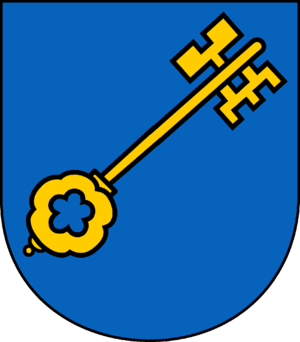
L’ amt Ostholstein-Mitte est un amt, c'est-à-dire une forme d'intercommunalité du Schleswig-Holstein, dans l'arrondissement du Holstein-de-l'Est, dans le Nord de l'Allemagne. Il regroupe cinq municipalités.